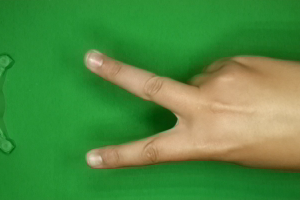
Label: scissors